Community Practitioners and Health Visitors Association

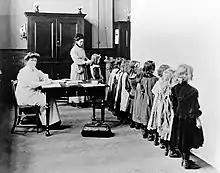
Women sanitary inspector examining young girls hair, around 1900.

Health visitors were involved with Women's suffrage. The colours of the CPHVA's logo are still mauve and green.